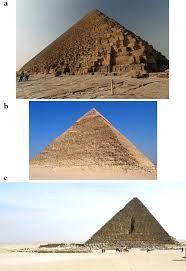
Landmark: Pyramids of Giza